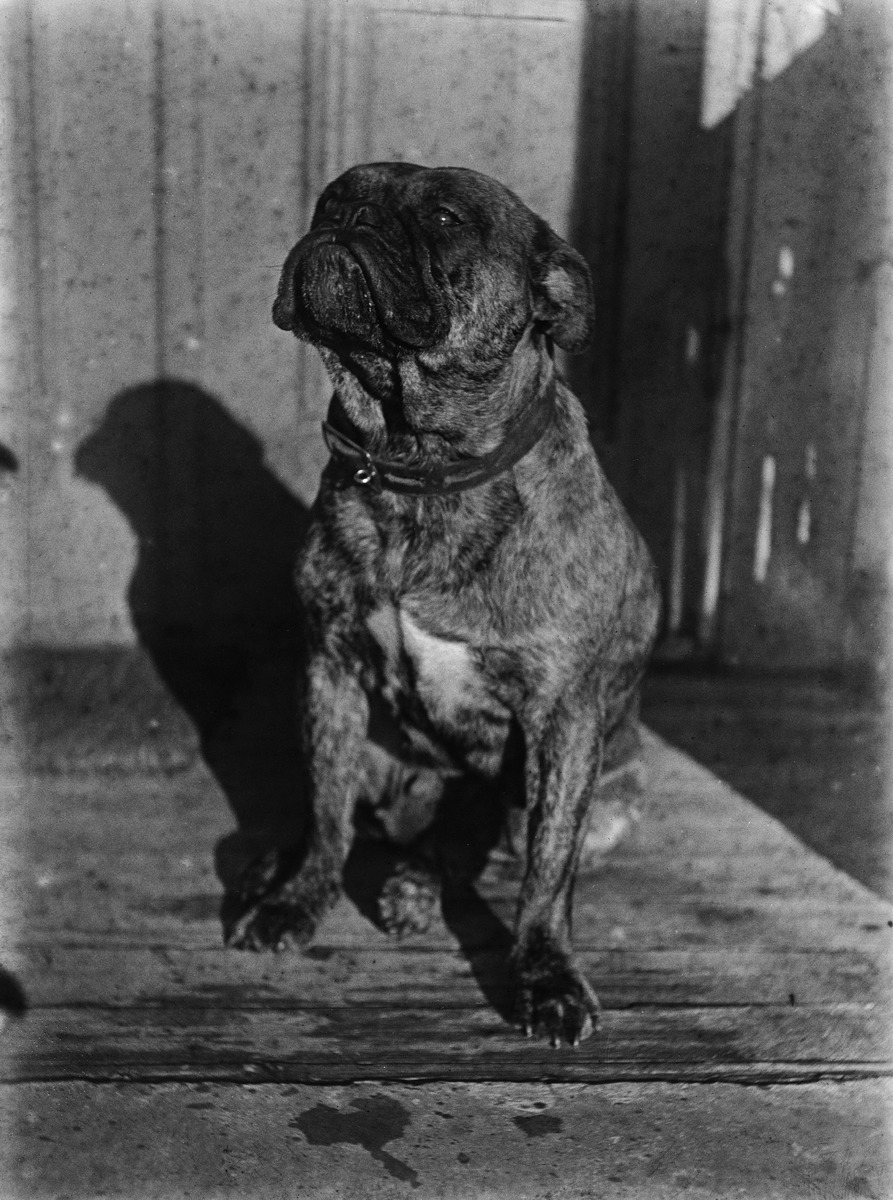
Villa Solhem, Meilahti 20
sisällön kuvaus: Villa Solhem, Meilahti 20. Nybergin perheen koira. mustavalkoinen
Kuvaaja: Nyberg, Ragnar, valokuvaaja
Ajankohta: kuvausaika 1910 -1920 -luku
Paikka: Suomi, Uusimaa, Helsinki, Meilahti Helsinki, Tamminiementie 4
Aiheet: koira, puurakennukset, huvilat